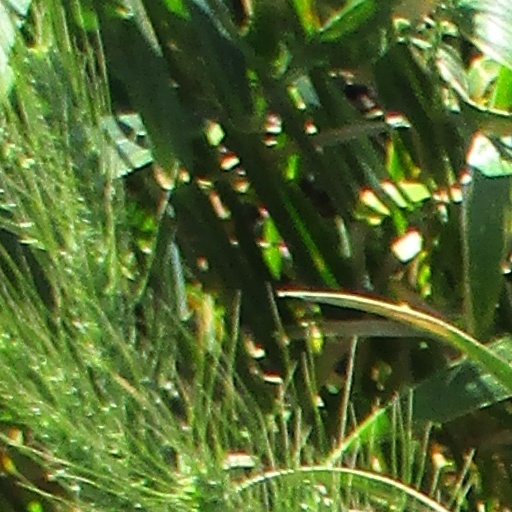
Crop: wheat